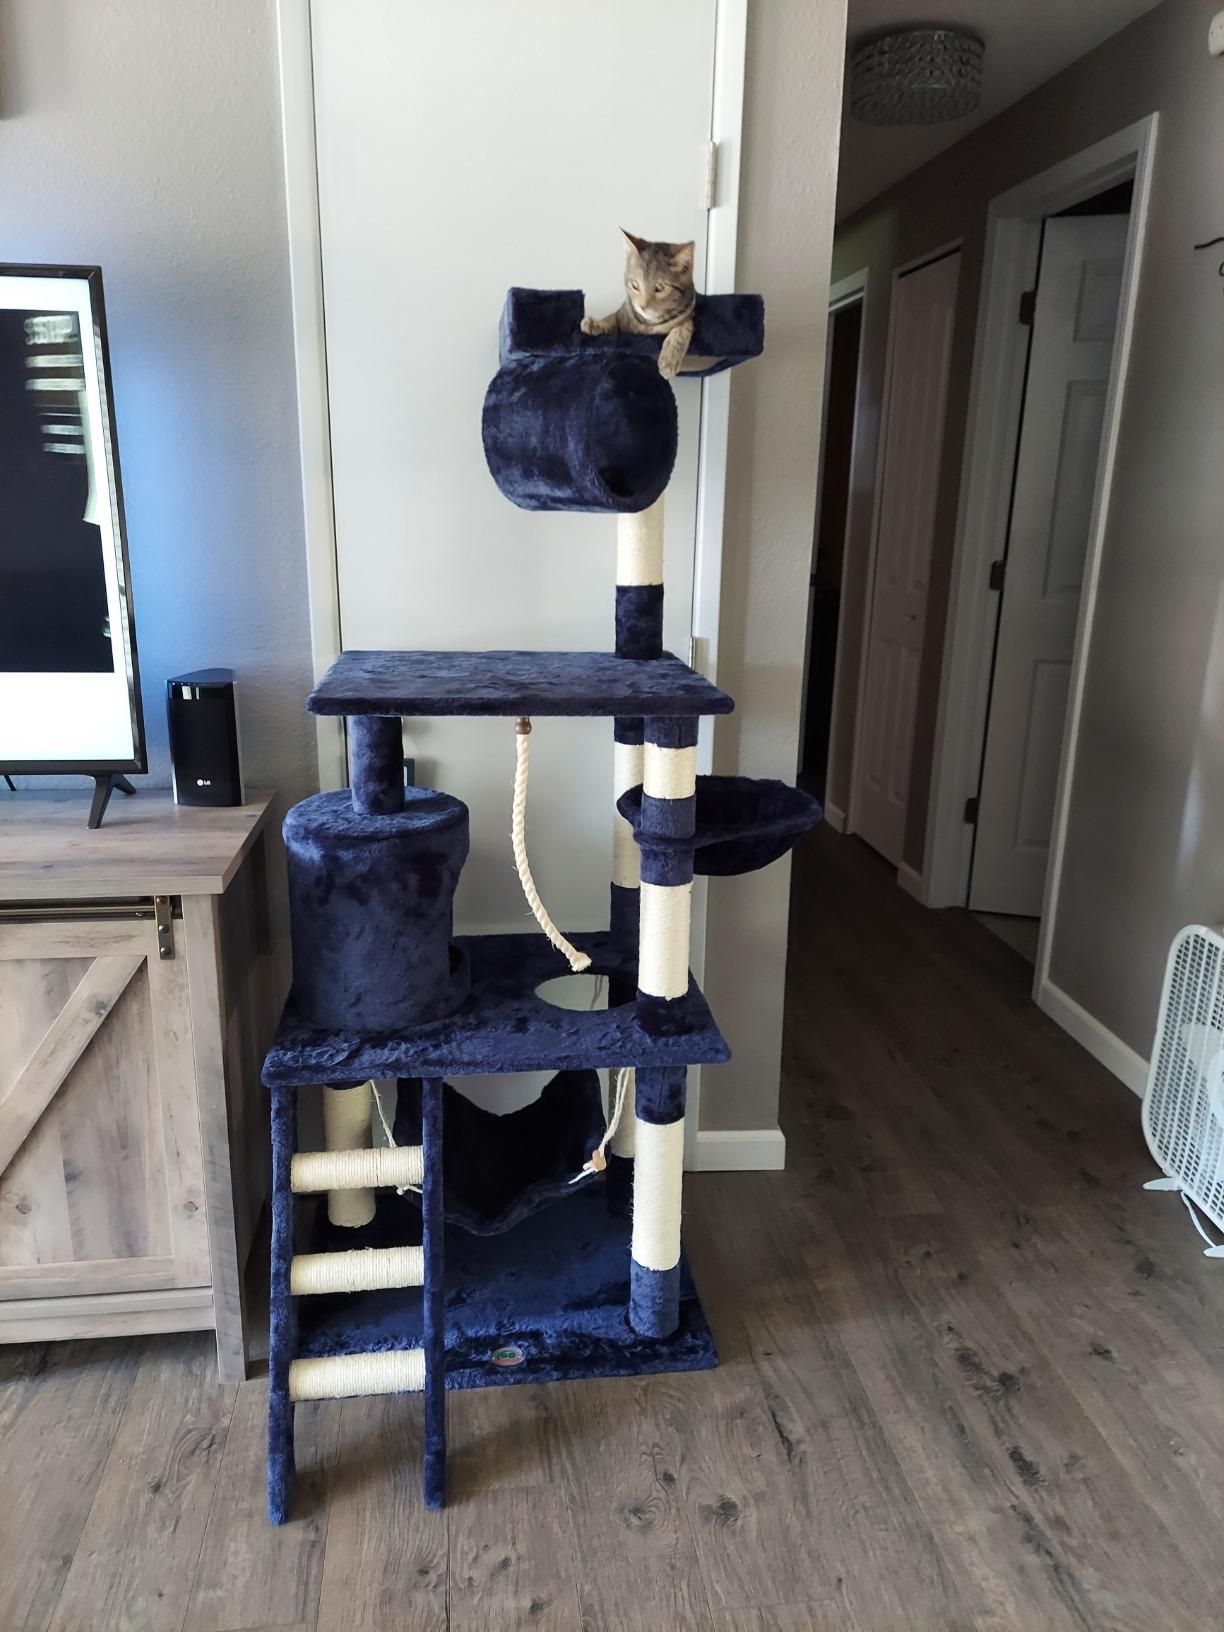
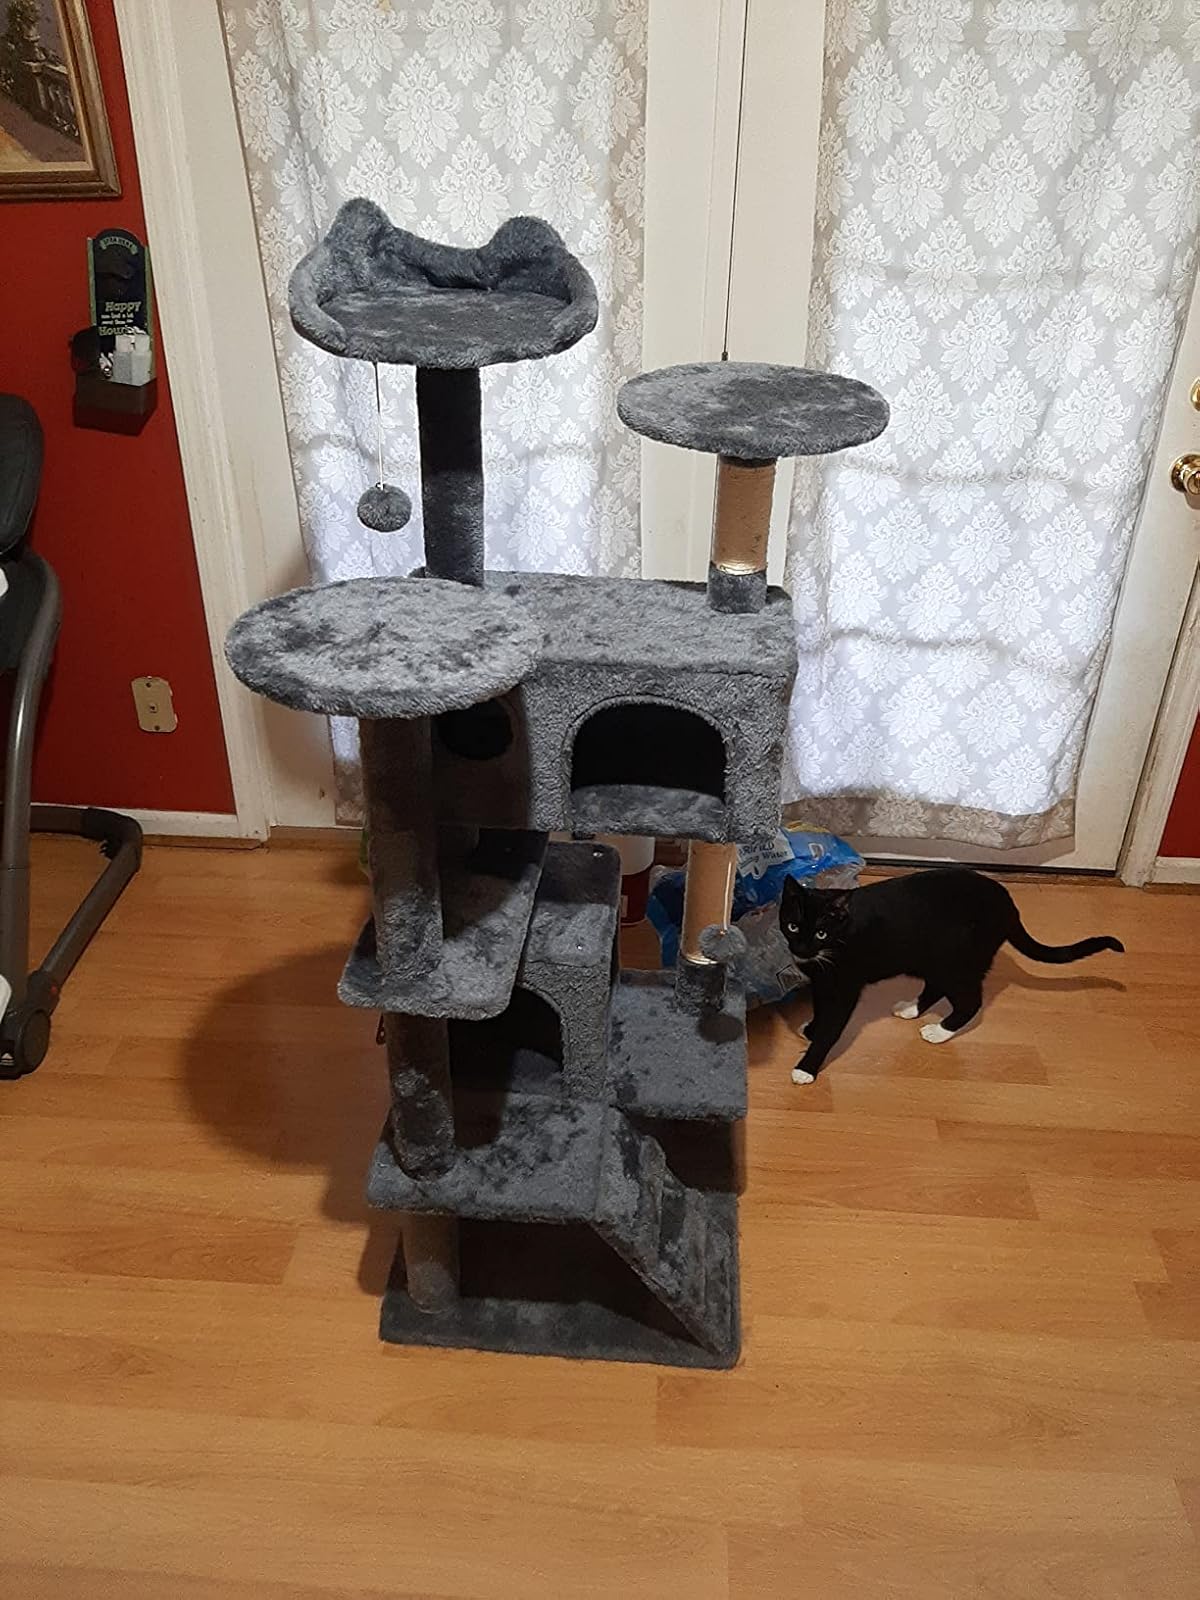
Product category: items_cat tree
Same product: no